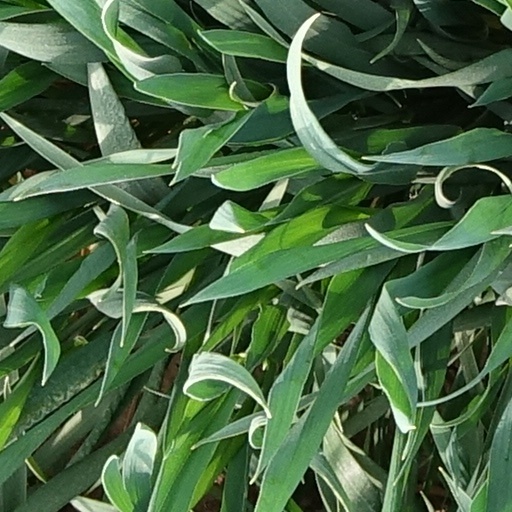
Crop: wheat